Ohio Shale

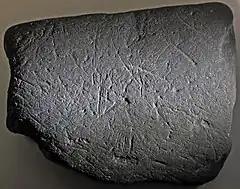
Black mudshale with glacial striations (Ohio Shale)

The Ohio Shale is a geologic formation in Ohio. It preserves fossils dating back to the Devonian period.